John Kerry

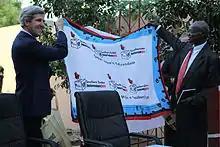
Kerry actively supported an independence referendum in South Sudan, January 2011.

Kerry said that he had intended the remark as a jab at President Bush, and described the remarks as a "botched joke", having inadvertently left out the key word "us" (which would have been, "If you don't, you get "us" stuck in Iraq"), as well as leaving the phrase "just ask President Bush" off of the end of the sentence. In Kerry's prepared remarks, which he released during the ensuing media frenzy, the corresponding line was "...you end up getting us stuck in a war in Iraq. Just ask President Bush". He also said that from the context of the speech which, prior to the "stuck in Iraq" line, made several specific references to Bush and elements of his biography, that Kerry was referring to President Bush and not American troops in general.